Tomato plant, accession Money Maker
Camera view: vertical (180 deg); turntable rotation: 90 degrees
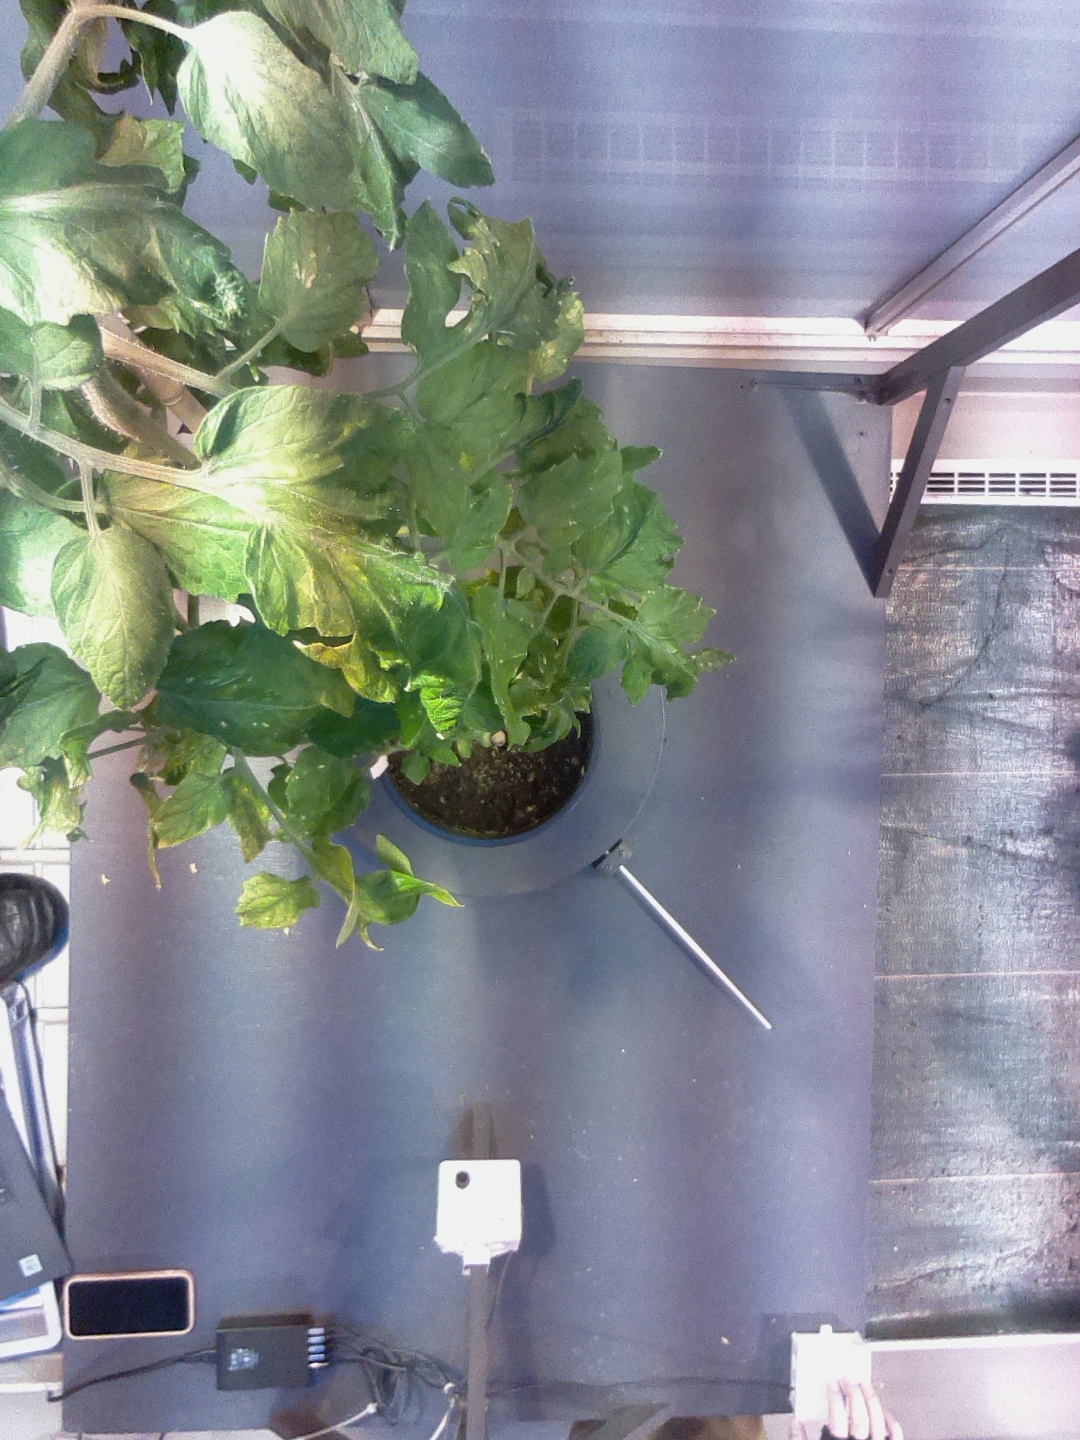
BBCH growth stage 75: 50%-60% of final fruit size